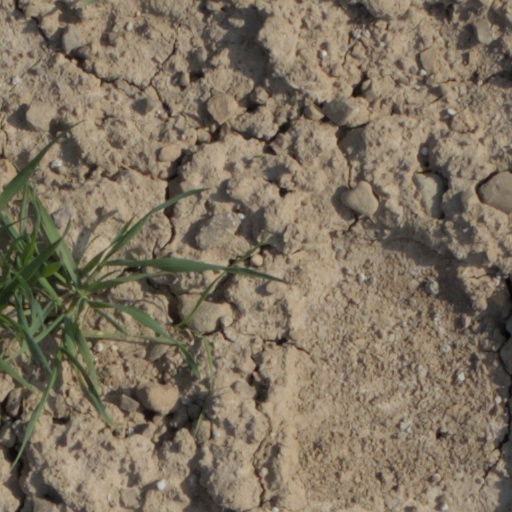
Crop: wheat